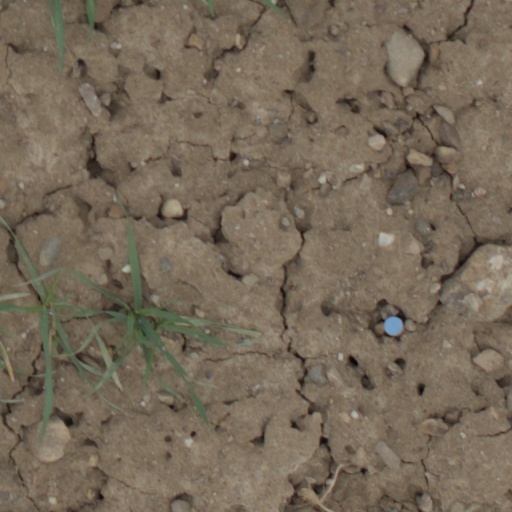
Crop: wheat